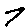
Label: 7